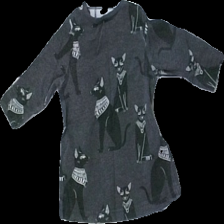
View: back
Type: Top
Category: Ladies
Brand: Not in the list
Brand text on label: Kaxs
Colors: Grey, Black
Material: unknown
Cut: Regular
Size: 62
Season: All
Price range: <50
Recommended usage: Export
Description: grey top with print